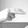
ASL letter: H